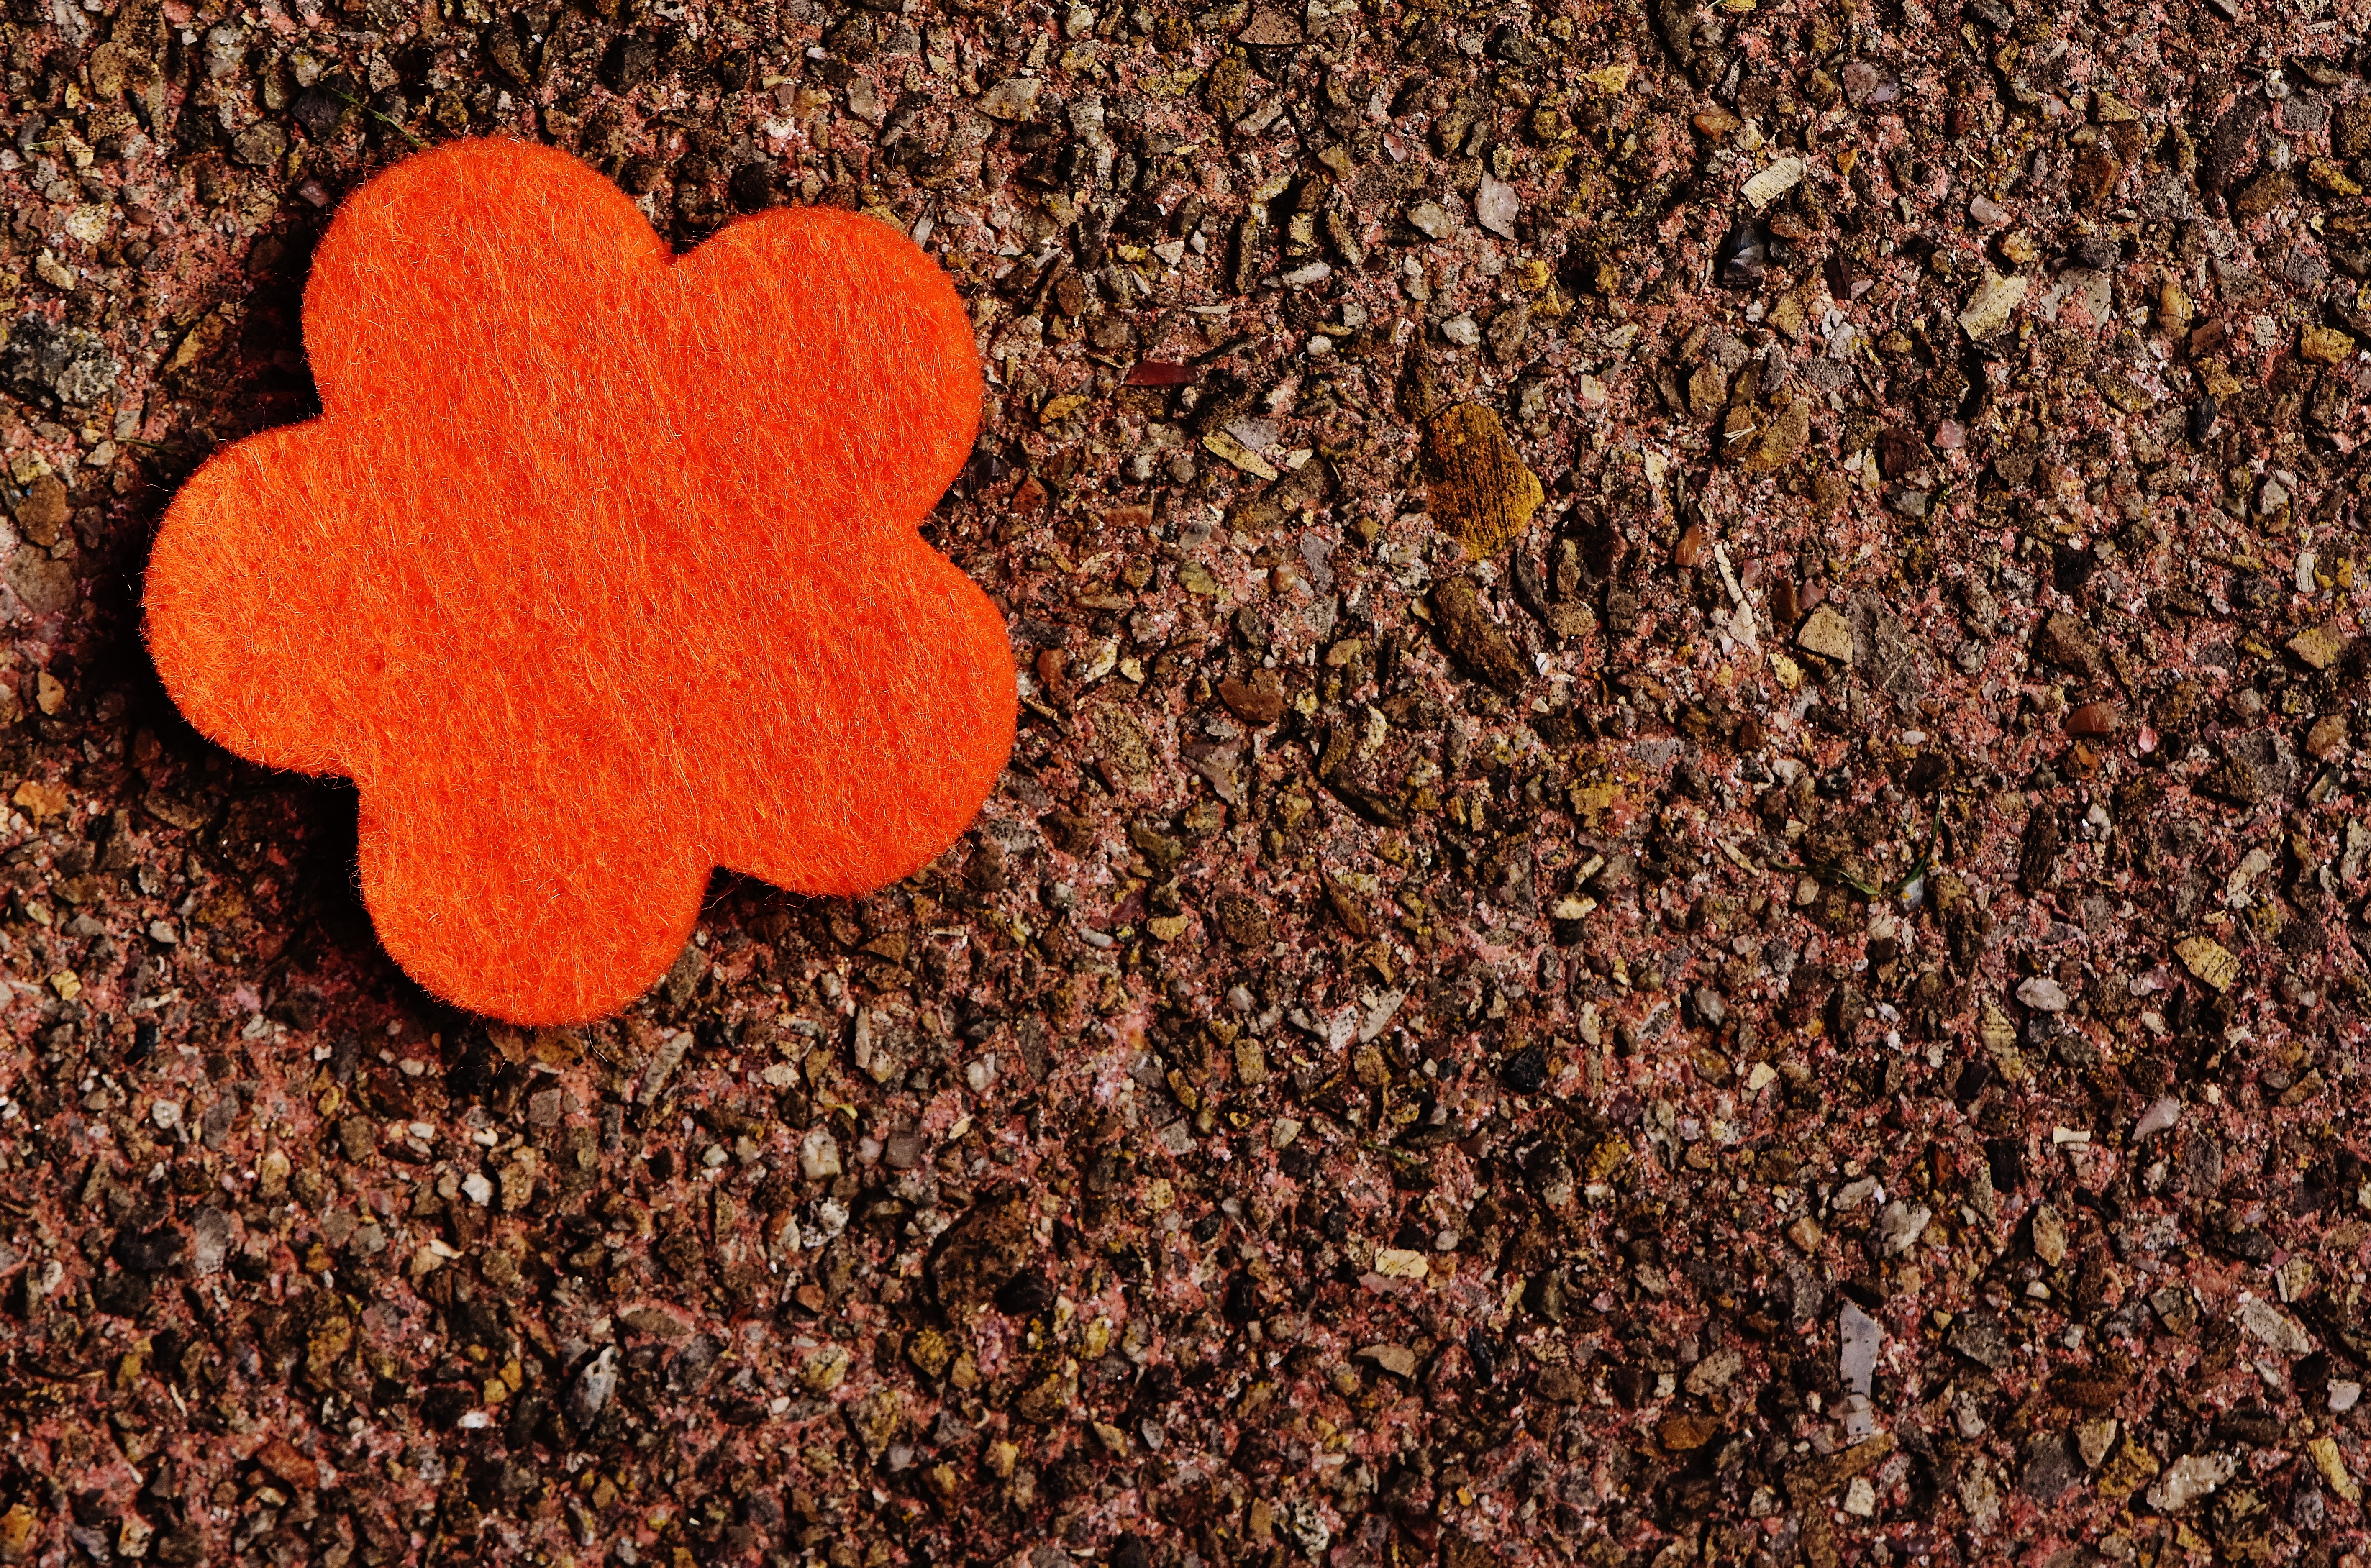
plant, texture, leaf, flower, decoration, orange, red, autumn, soil, deco, greeting card, felt, flooring